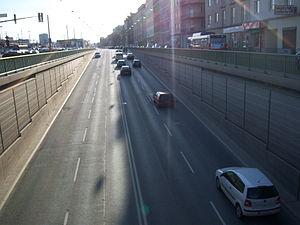
La Gürtel est, après le Ring et la Zweierlinie, le troisième système de voies de communication qui forment une ceinture dans la ville de Vienne. Il forme la Landesstraße B221.